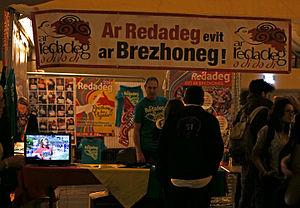
Stand pour la course Ar Redadeg 2016 lors du festival Yaouank le 21 novembre 2015 au Parc des Expositions de Rennes.
Ar Redadeg est une course à pied de relais à travers la Bretagne, destinée à populariser la pratique de la langue bretonne. La première édition a lieu en mai 2008. Les éditions suivantes ont lieu tous les deux ans. Ar Redadeg est aussi le nom de l'association créée pour organiser cette course. Elle est basée à Mordelles.